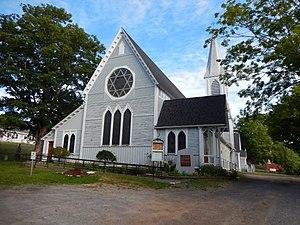
église Trinity à Digby (Nouvelle-Écosse).
Cet article recense les lieux patrimoniaux du comté de Digby en Nouvelle-Écosse inscrit au répertoire des lieux patrimoniaux du Canada, qu'ils soient de niveau provincial, fédéral ou municipal.
L'église Trinity est une église anglicane de style néogothique construite en 1878 située à Digby en Nouvelle-Écosse. L'église a été désignée comme lieu historique du Canada en 1990 et répertorié comme bien patrimonial provincial en 1994.
Voici la liste des lieux historiques nationaux du Canada situé en Nouvelle-Écosse. En mars 2011, on compte 88 lieux historiques nationaux en Nouvelle-Écosse, dont 26 sont administrés par Parcs Canada.